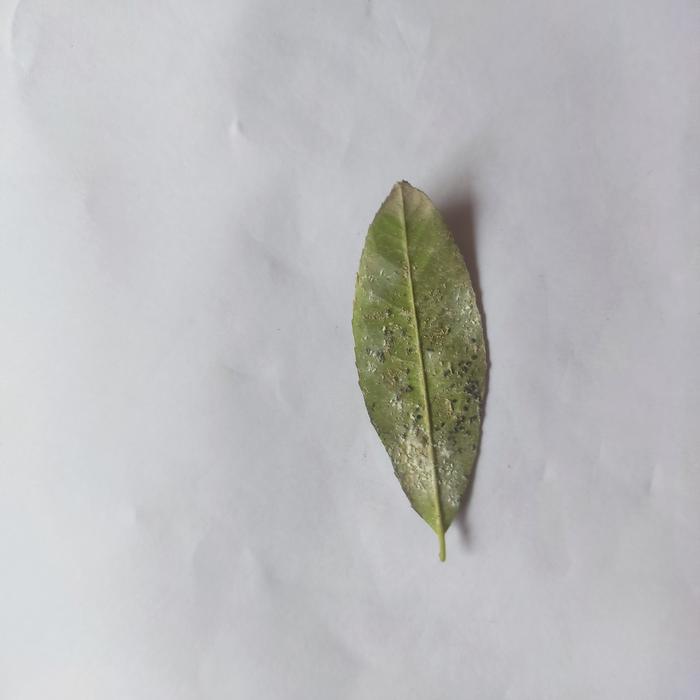
Crop: Lemon
Leaf condition: Sooty_Mold